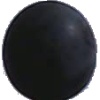
Label: Grape Blue 1